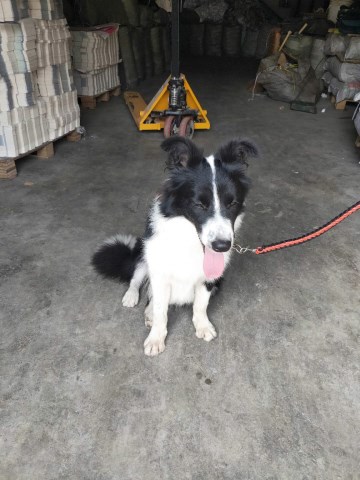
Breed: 2594-n000109-Border_collie